Tim James (Alabama politician)

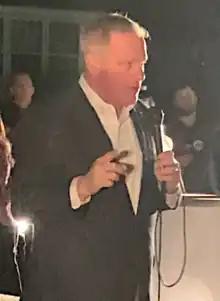
James campaigning in 2022

Tim James (born March 3, 1962) is an American businessman and political candidate from Alabama. The son of former Alabama Governor Fob James, James is a toll road developer and contractor currently serving as the president of Tim James Inc., an infrastructure company. He sought and lost the Republican Party nomination for governor of Alabama three times, finishing third in the Republican primaries in 2002, 2010 and 2022.